Strensham services

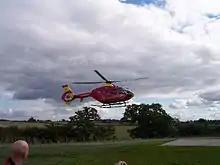
The air ambulance

The Midlands Air Ambulance, formerly known as the County Air Ambulance, which has been operating since 1991, moved to the Strensham site in 1998 under a sponsorship deal with Take a Break, who were operating the service area at the time.